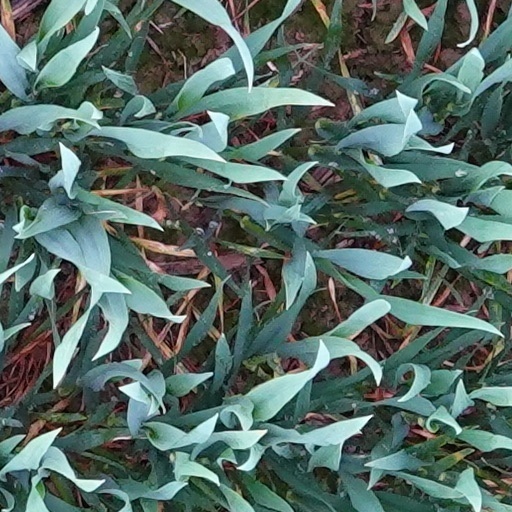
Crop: wheat